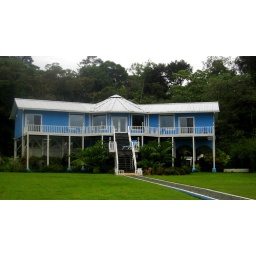
Private house by the beach